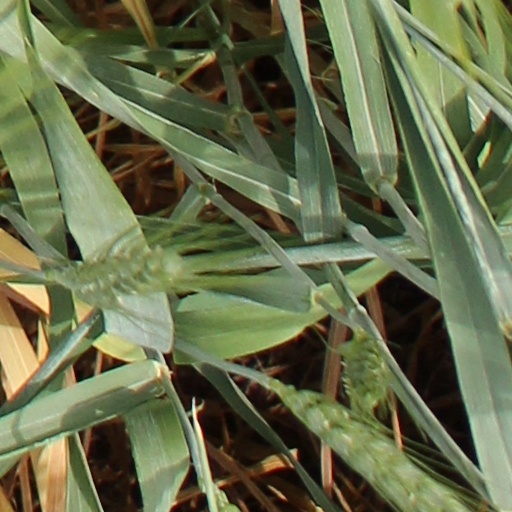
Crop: wheat